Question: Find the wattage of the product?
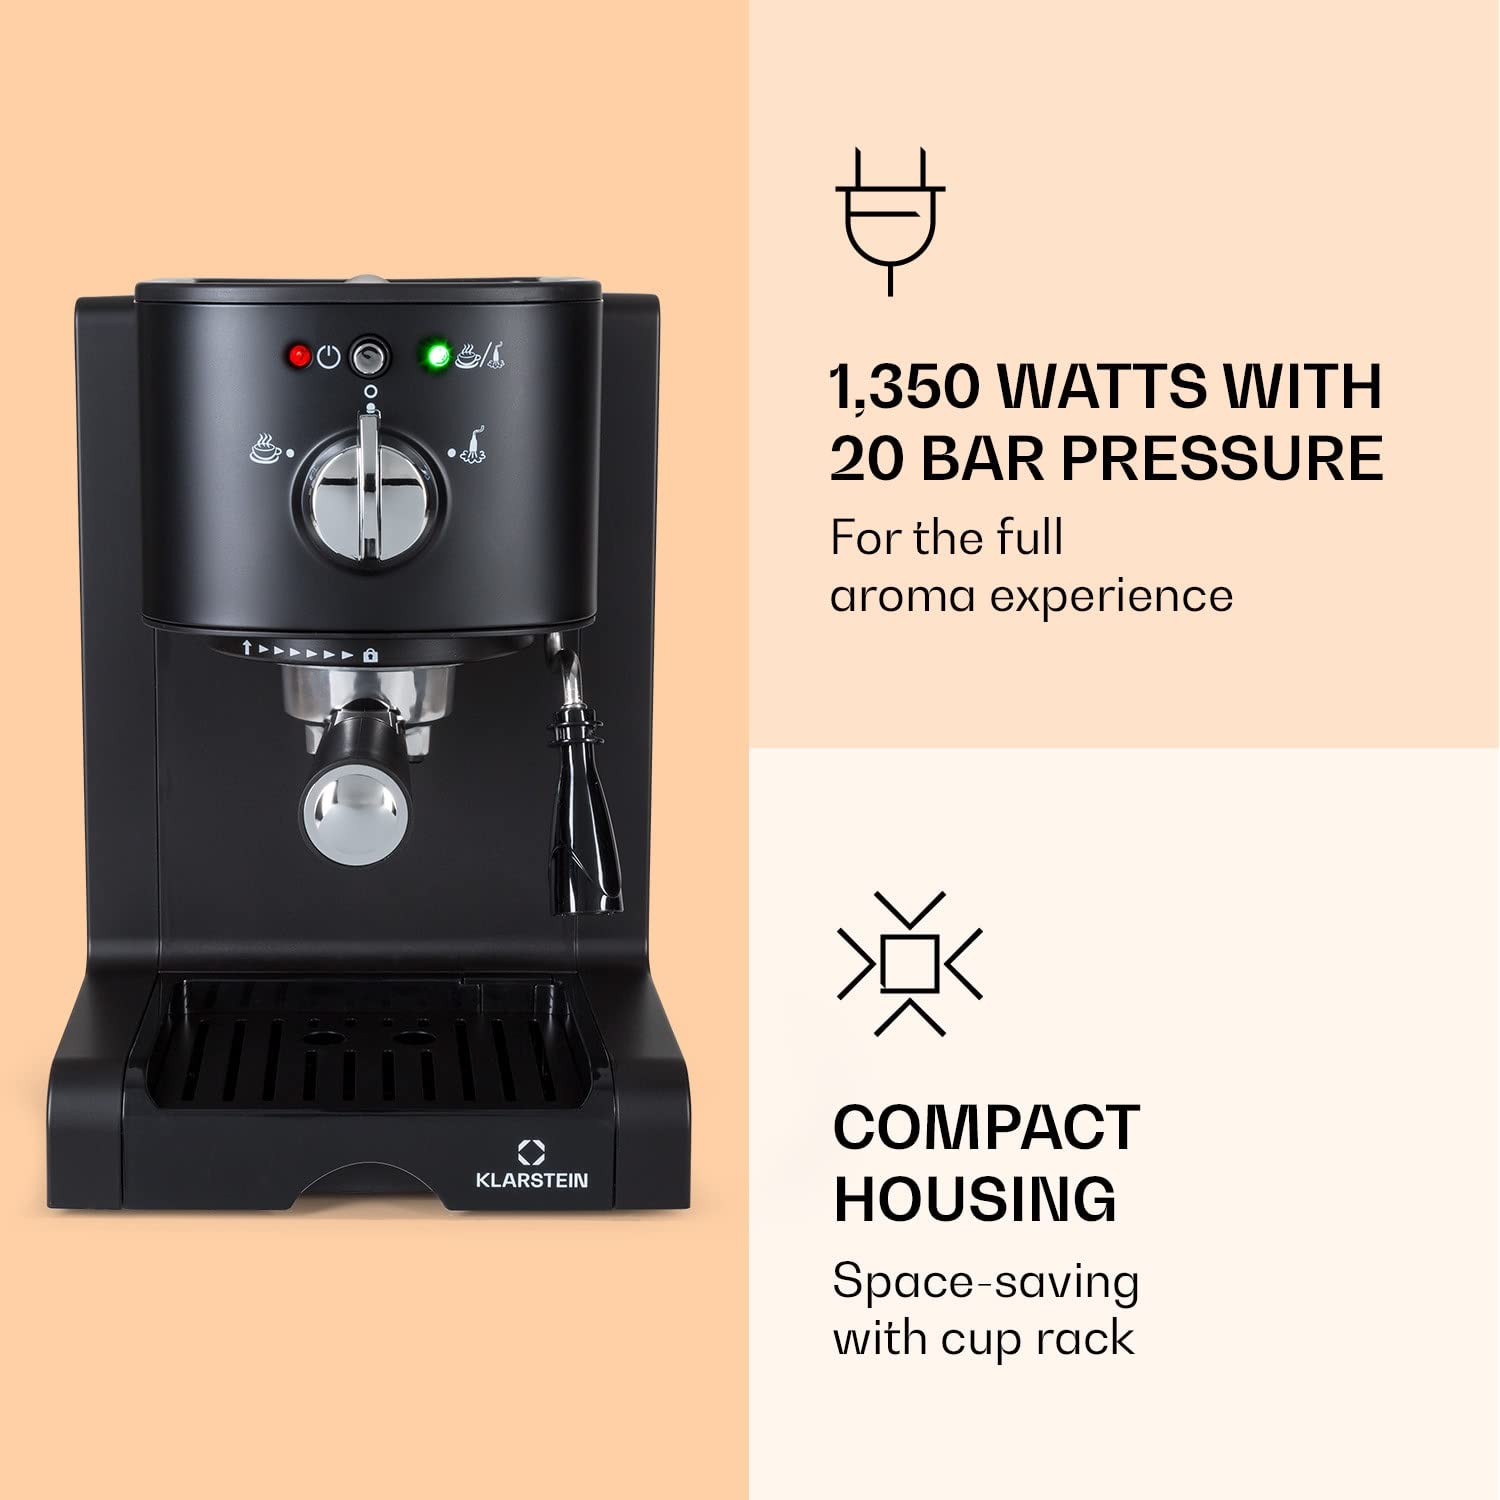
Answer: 1350.0 watt